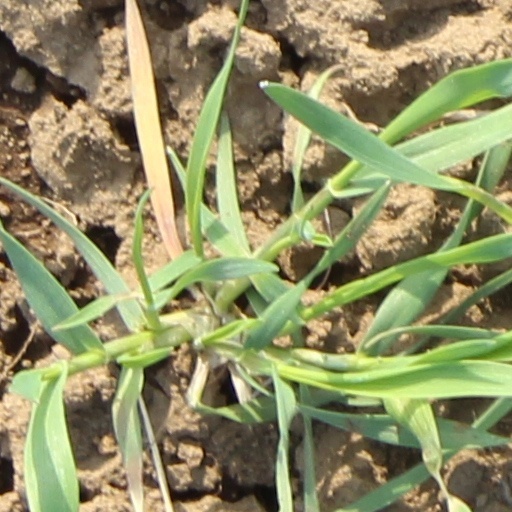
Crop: wheat